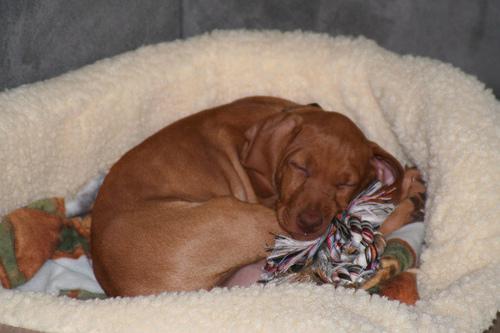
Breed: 210-n000048-vizsla